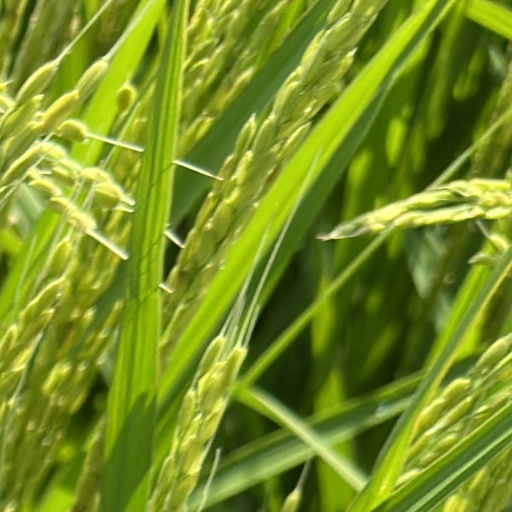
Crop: rice